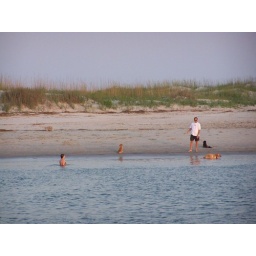
people swimming in ocean